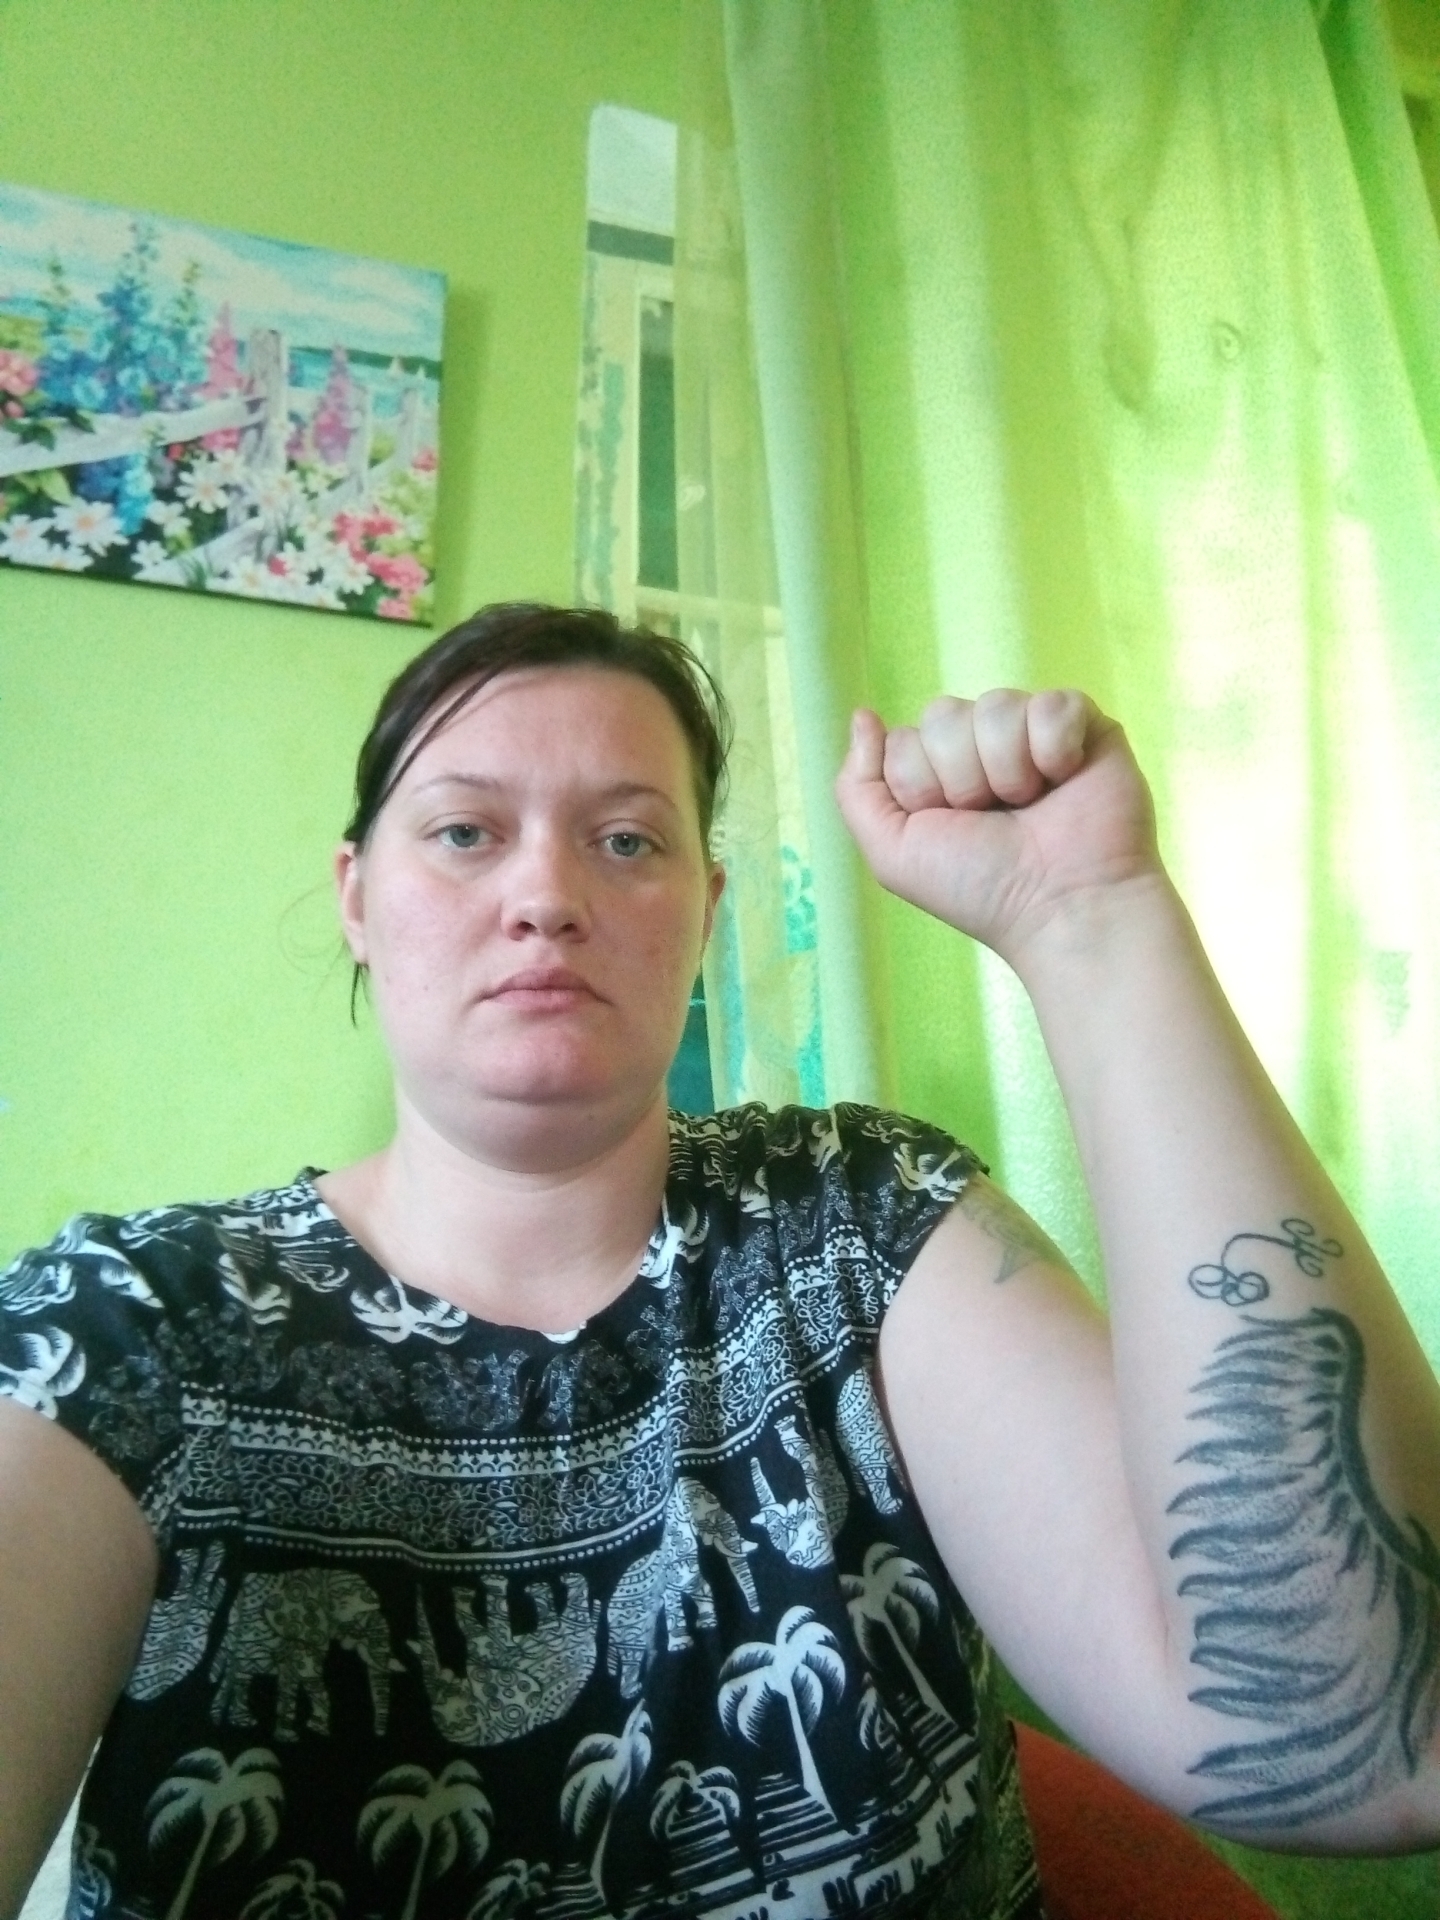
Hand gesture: fist